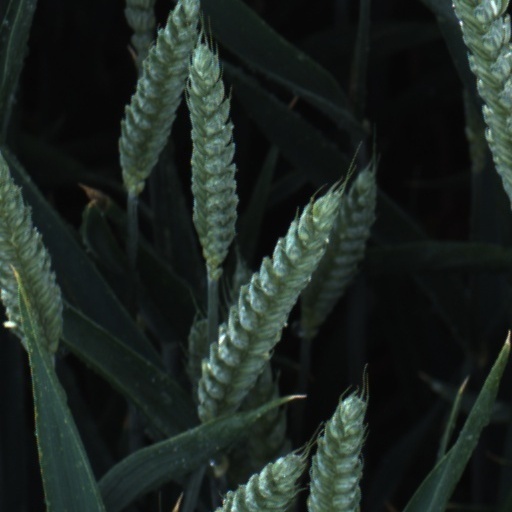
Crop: wheat